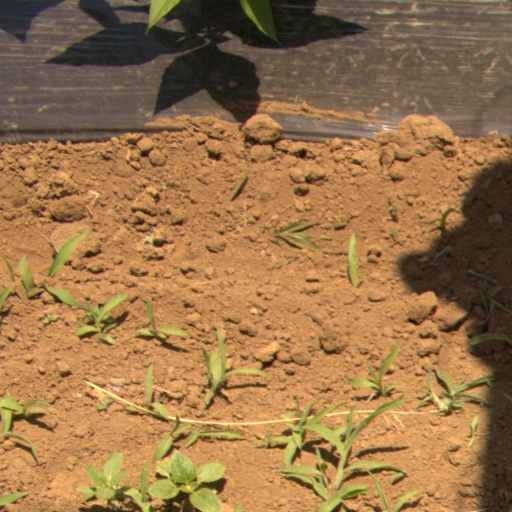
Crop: Jerusalem artichoke